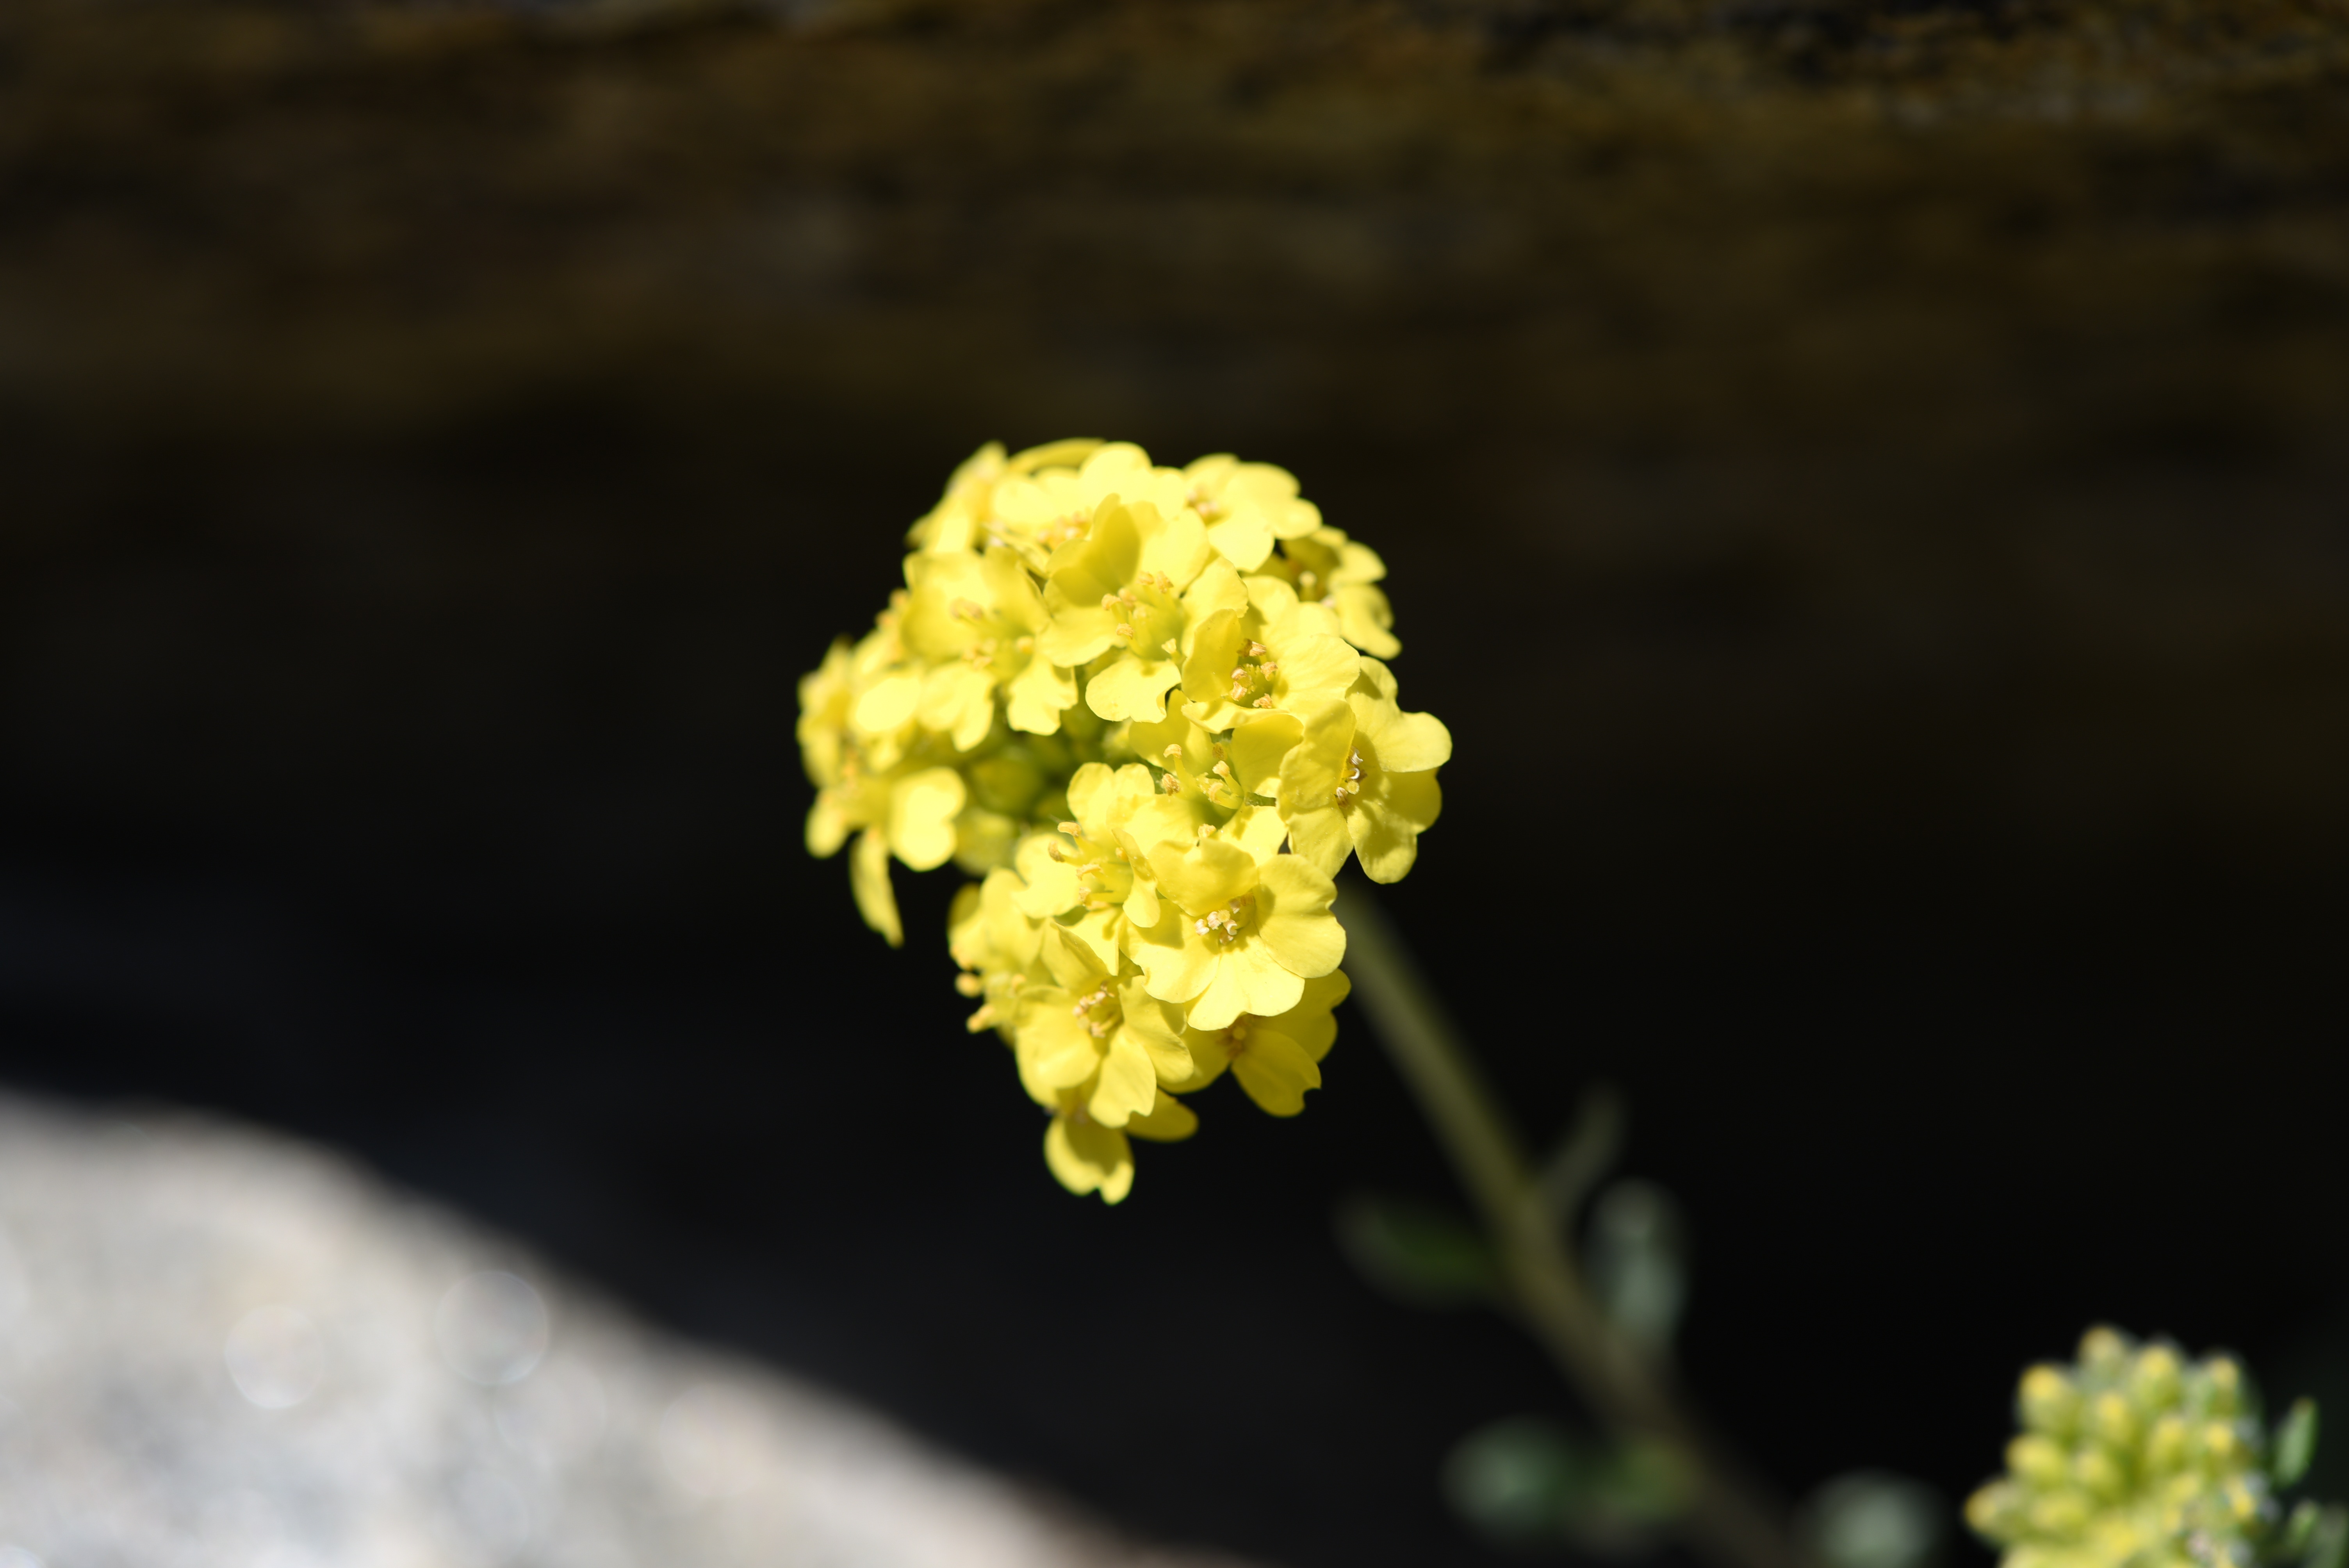
nature, branch, blossom, plant, photography, leaf, flower, petal, spring, green, produce, botany, yellow, garden, close, flora, yellow flower, wildflower, close up, early bloomer, spring flower, macro photography, flowering plant, stone garden, yellow spring flower, plant stem, land plant, stone herb